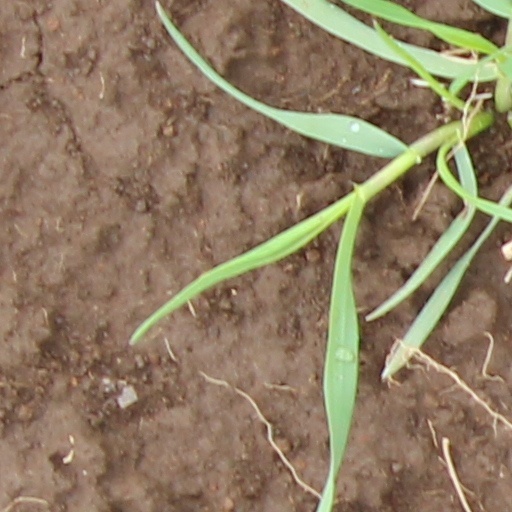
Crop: wheat